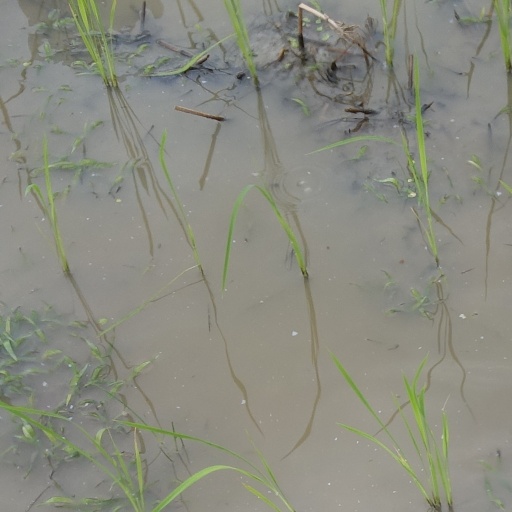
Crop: rice